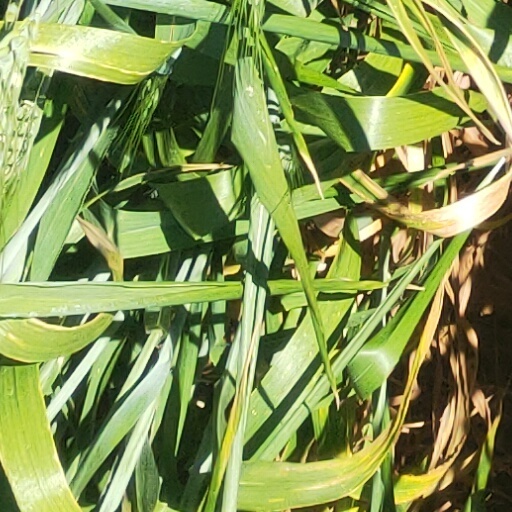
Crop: wheat